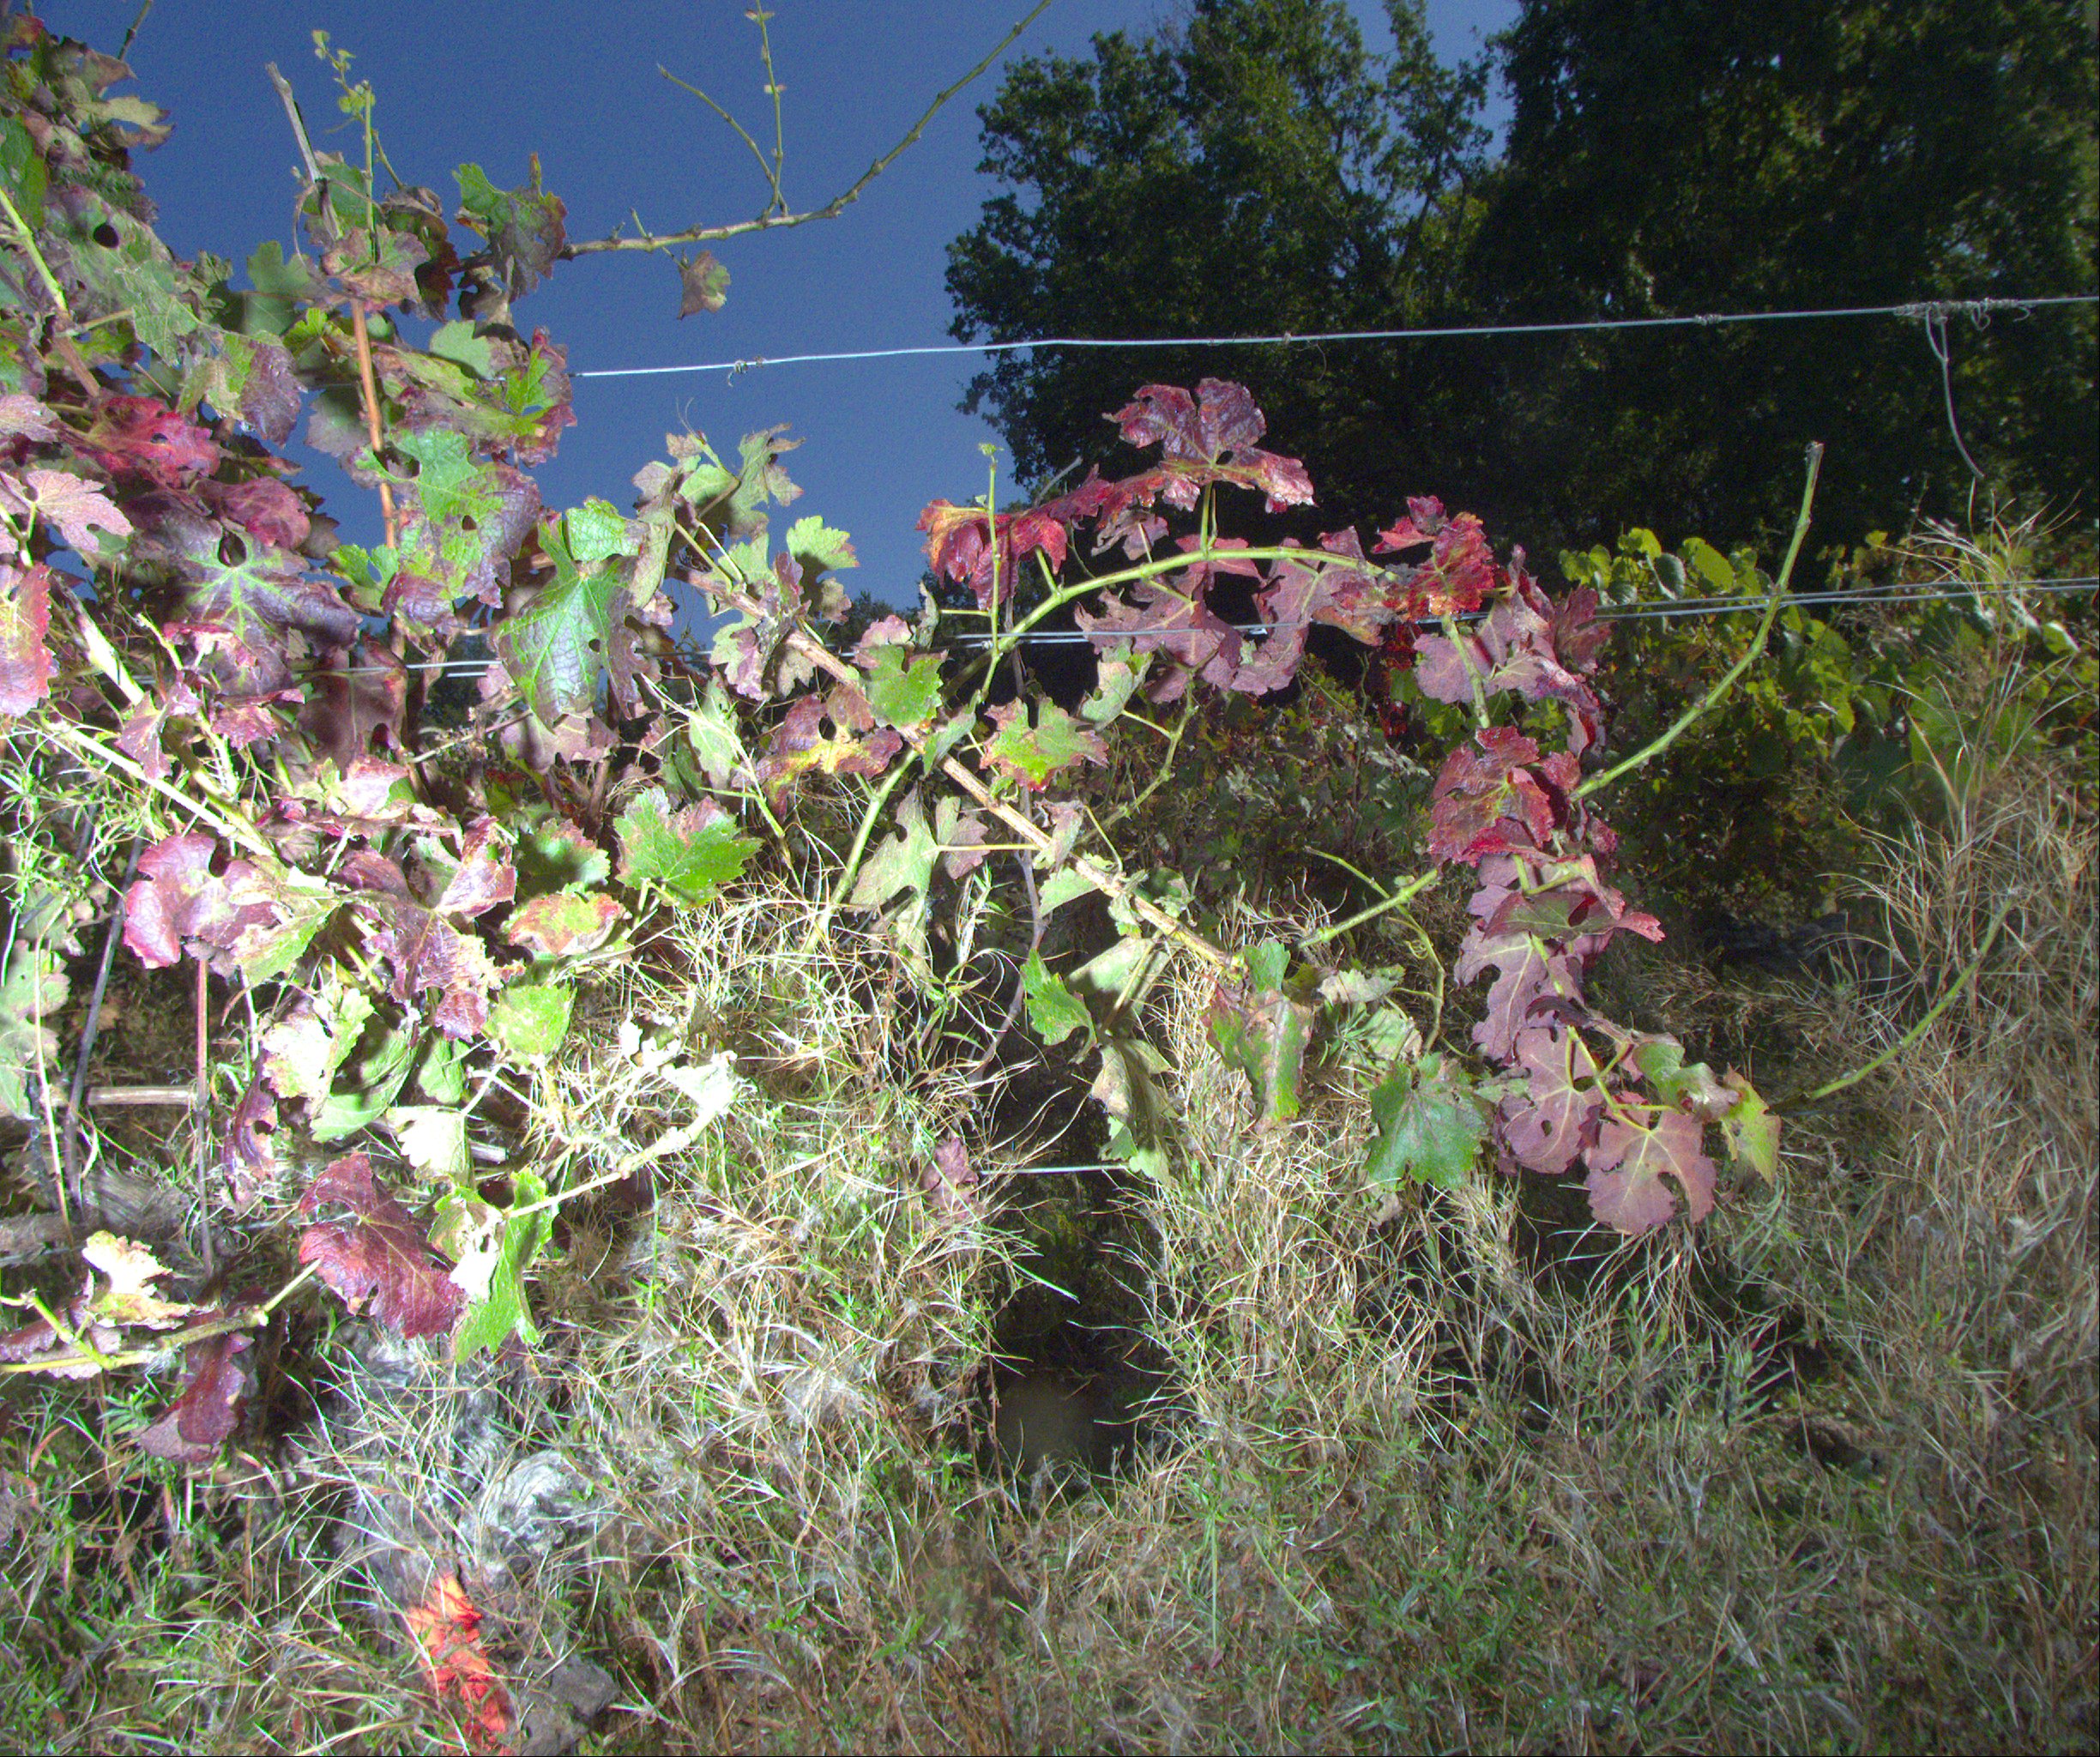
Grape variety: cabernet-sauvignon
Disease: Flavescence dorée (fd)